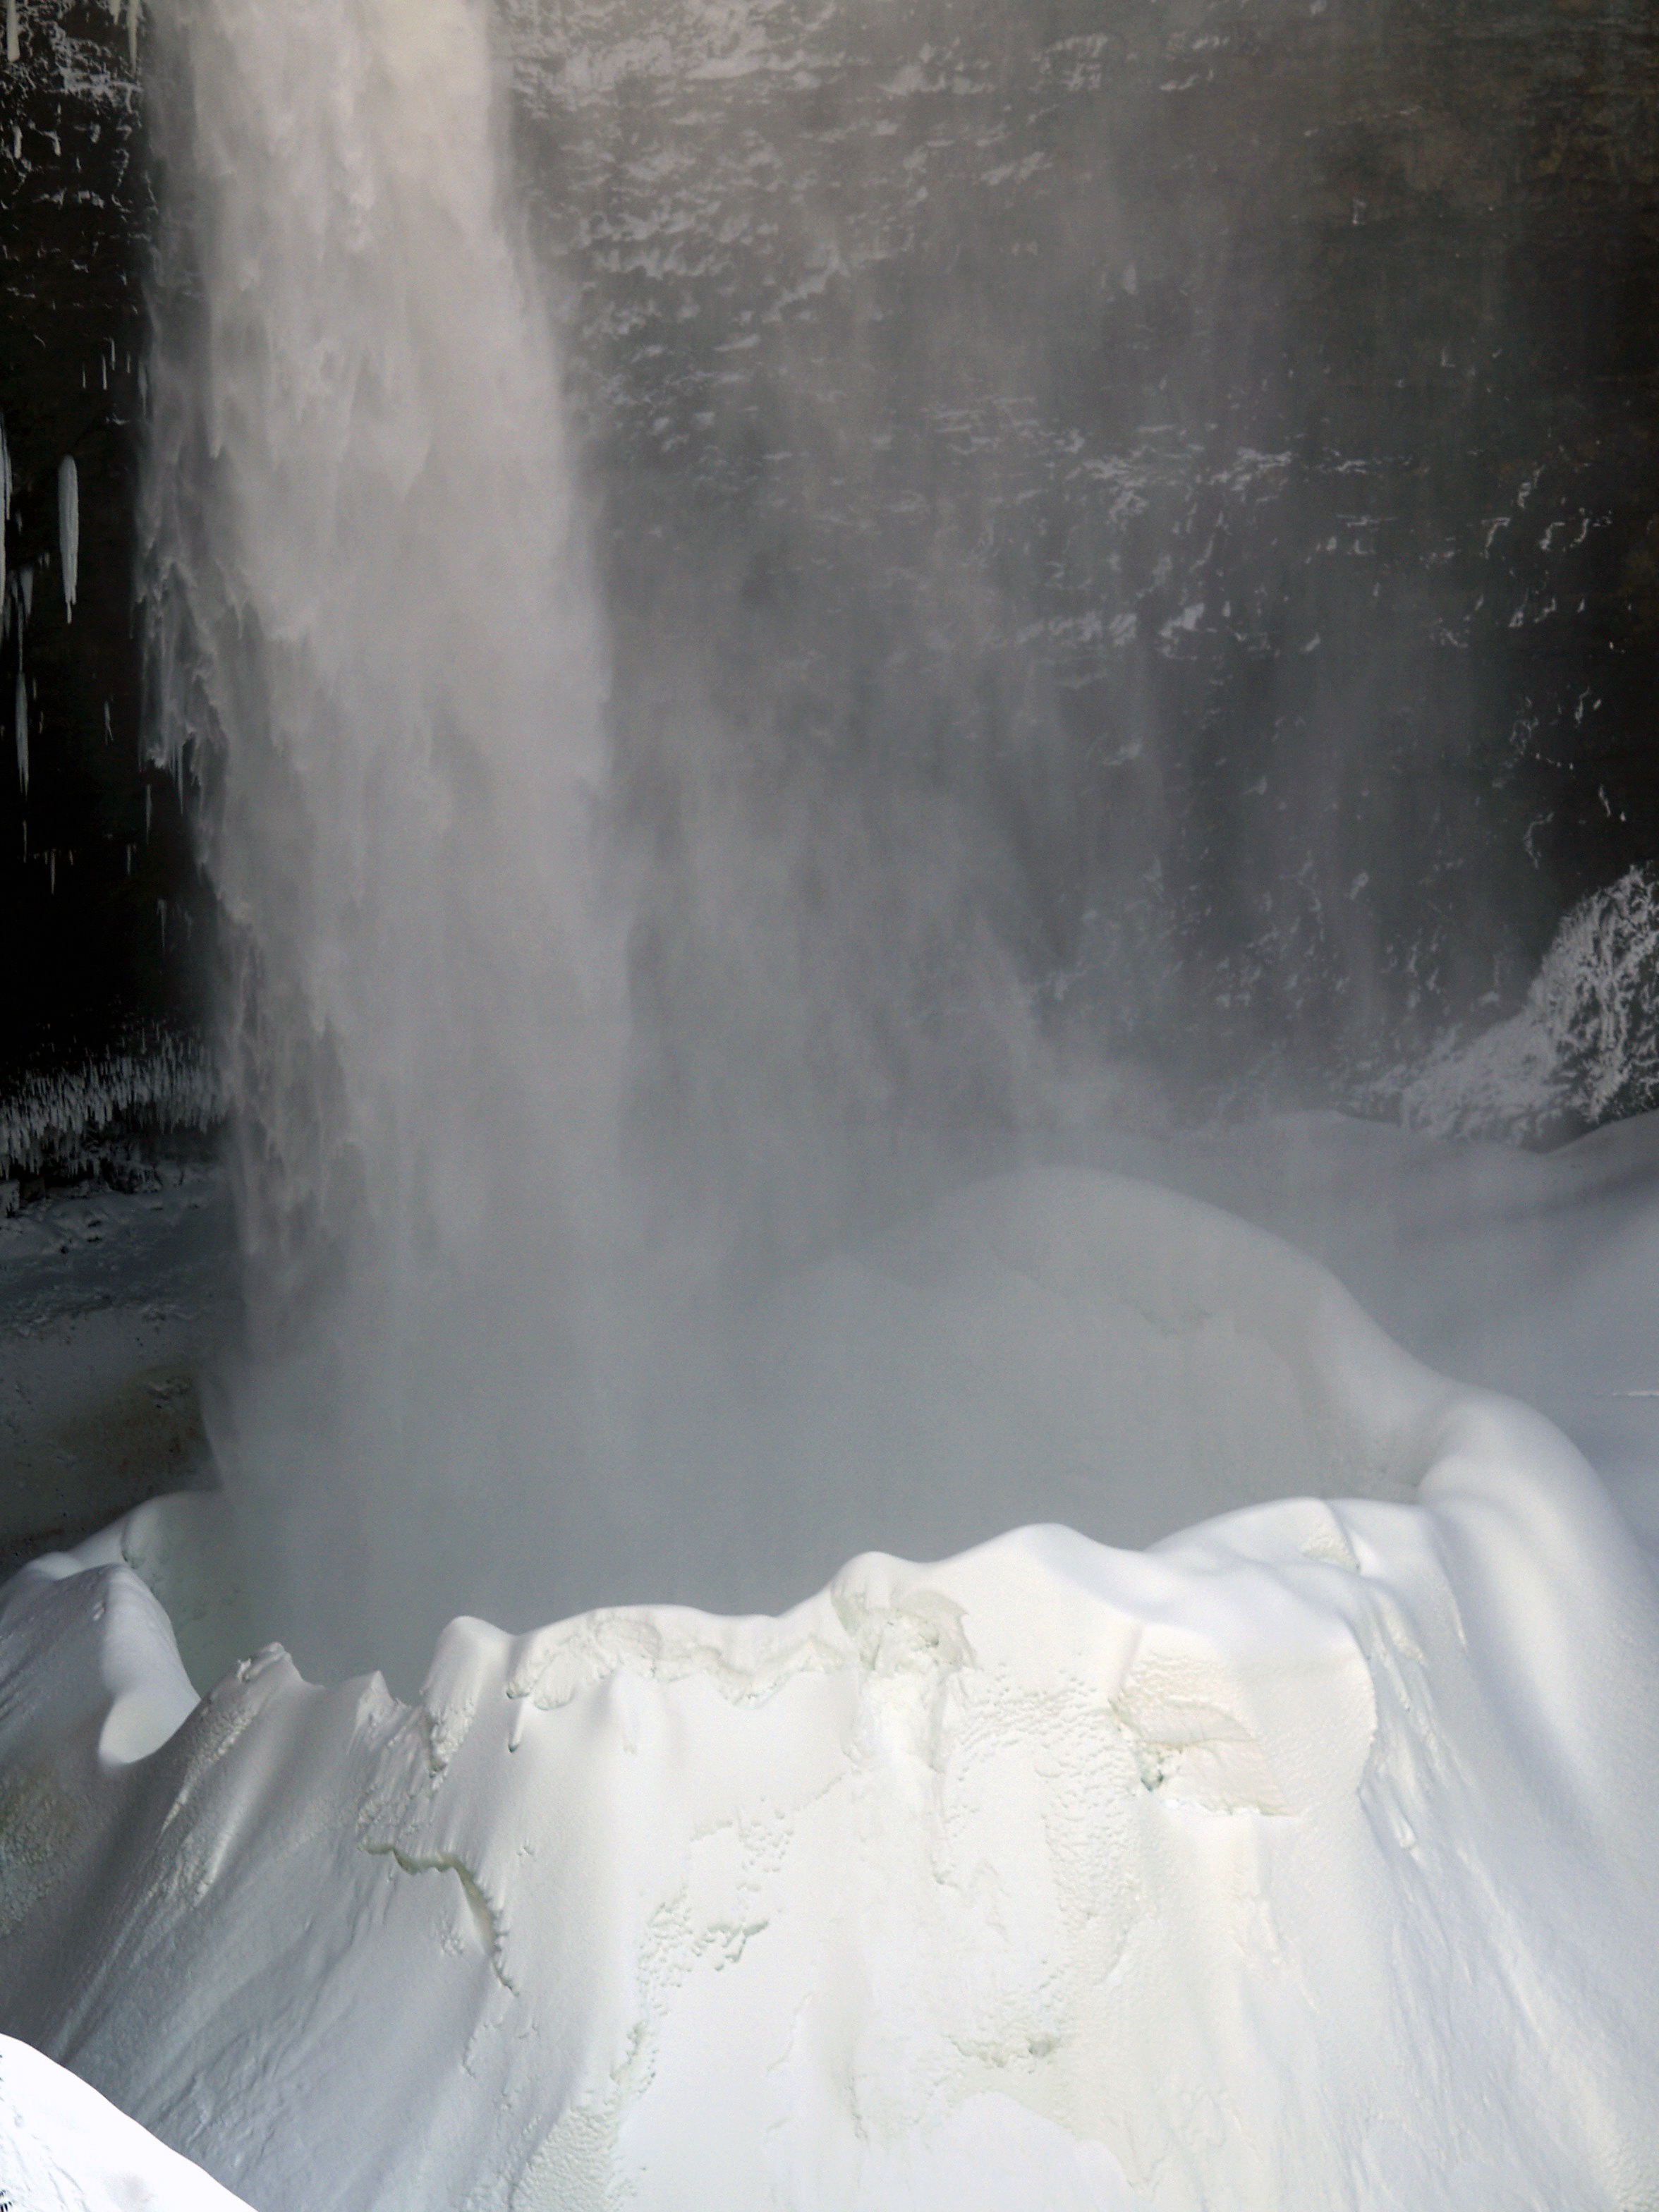
water, waterfall, snow, cold, winter, wave, ice, body of water, canada, water feature, freezing, british columbia, snow dome, atmospheric phenomenon, geological phenomenon, wells gray, provincial park, helmcken falls